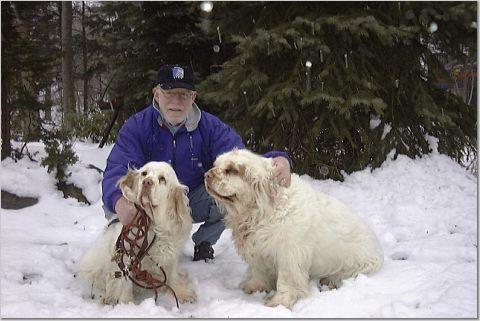
clumber